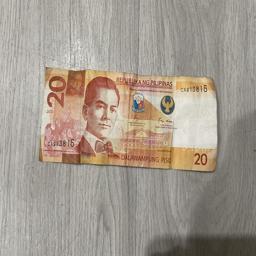
Label: 20_Old_Front